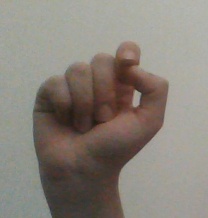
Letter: fa